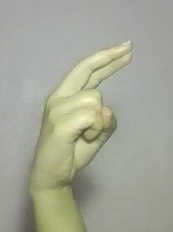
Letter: zay